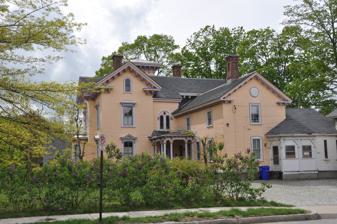
Building: Alpheus Gay House
Country: United States of America
Year built: 1870
Historic house in New Hampshire, United States United States historic place Alpheus Gay House U.S. National Register of Historic Places Show map of New Hampshire Show map of the United States Location 184 Myrtle St., Manchester, New Hampshire Coordinates 42°59′53″N 71°27′25″W / 42.99806°N 71.45694°W / 42.99806; -71.45694 Area 0.3 acres (0.12 ha) Built 1870 ( 1870 ) Built by Gay, Alpheus Architectural style Italian Villa NRHP reference No. 82001682 Added to NRHP March 9, 1982 The Alpheus Gay House is a historic house at 184 Myrtle Street in Manchester, New Hampshire . Built c. 1870 by Alpheus Gay, a local building contractor, it is one of the state's most elaborate Italianate houses. The house was owned for a time by the nearby Currier Gallery of Art , but is now in private hands. It was listed on the National Register of Historic Places in 1982. Description and history The Alpheus Gay House is located in a predominantly residential area northeast of downtown Manchester, at the northwest corner of Myrtle and Beach streets. It is a 2½-story wood-frame structure, with gabled roof section and a flushboarded exterior. It has complex massing, a roofline studded with paired brackets on the main block and modillions on the servants' wing, and a three-story tower above its main entry. The main entrance is sheltered by a porch with square posts and decorative arches below the cornice. Windows have a variety of surrounding treatments, including rounded arches, peaked lintels, and bracketed flat lintels with projecting cornices. A carriage house is attached to the house's eastern servants' wing, with vertical board siding and simpler but similar styling to that on the house. The house was built about 1870 by Alpheus Gay, a prominent local contractor, as his personal residence. It appears to have borrowed heavily from design patterns published by Andrew Jackson Downing and Calvert Vaux . It is a late but particularly well-executed example of the Italian villa style promoted by those architects, and has undergone only modest alterations since its construction. See also National Register of Historic Places listings in Hillsborough County, New Hampshire References